Tamás Kádár

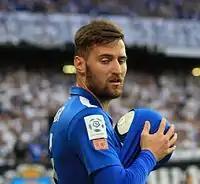
Kádár at Lech Poznan

On 3 June 2013, Kádár was signed by Hungarian League club Diósgyőri VTK after playing 13 matches and scoring 1 goal in the 2012–13 season of the Hungarian League on loan from Roda JC Kerkade.